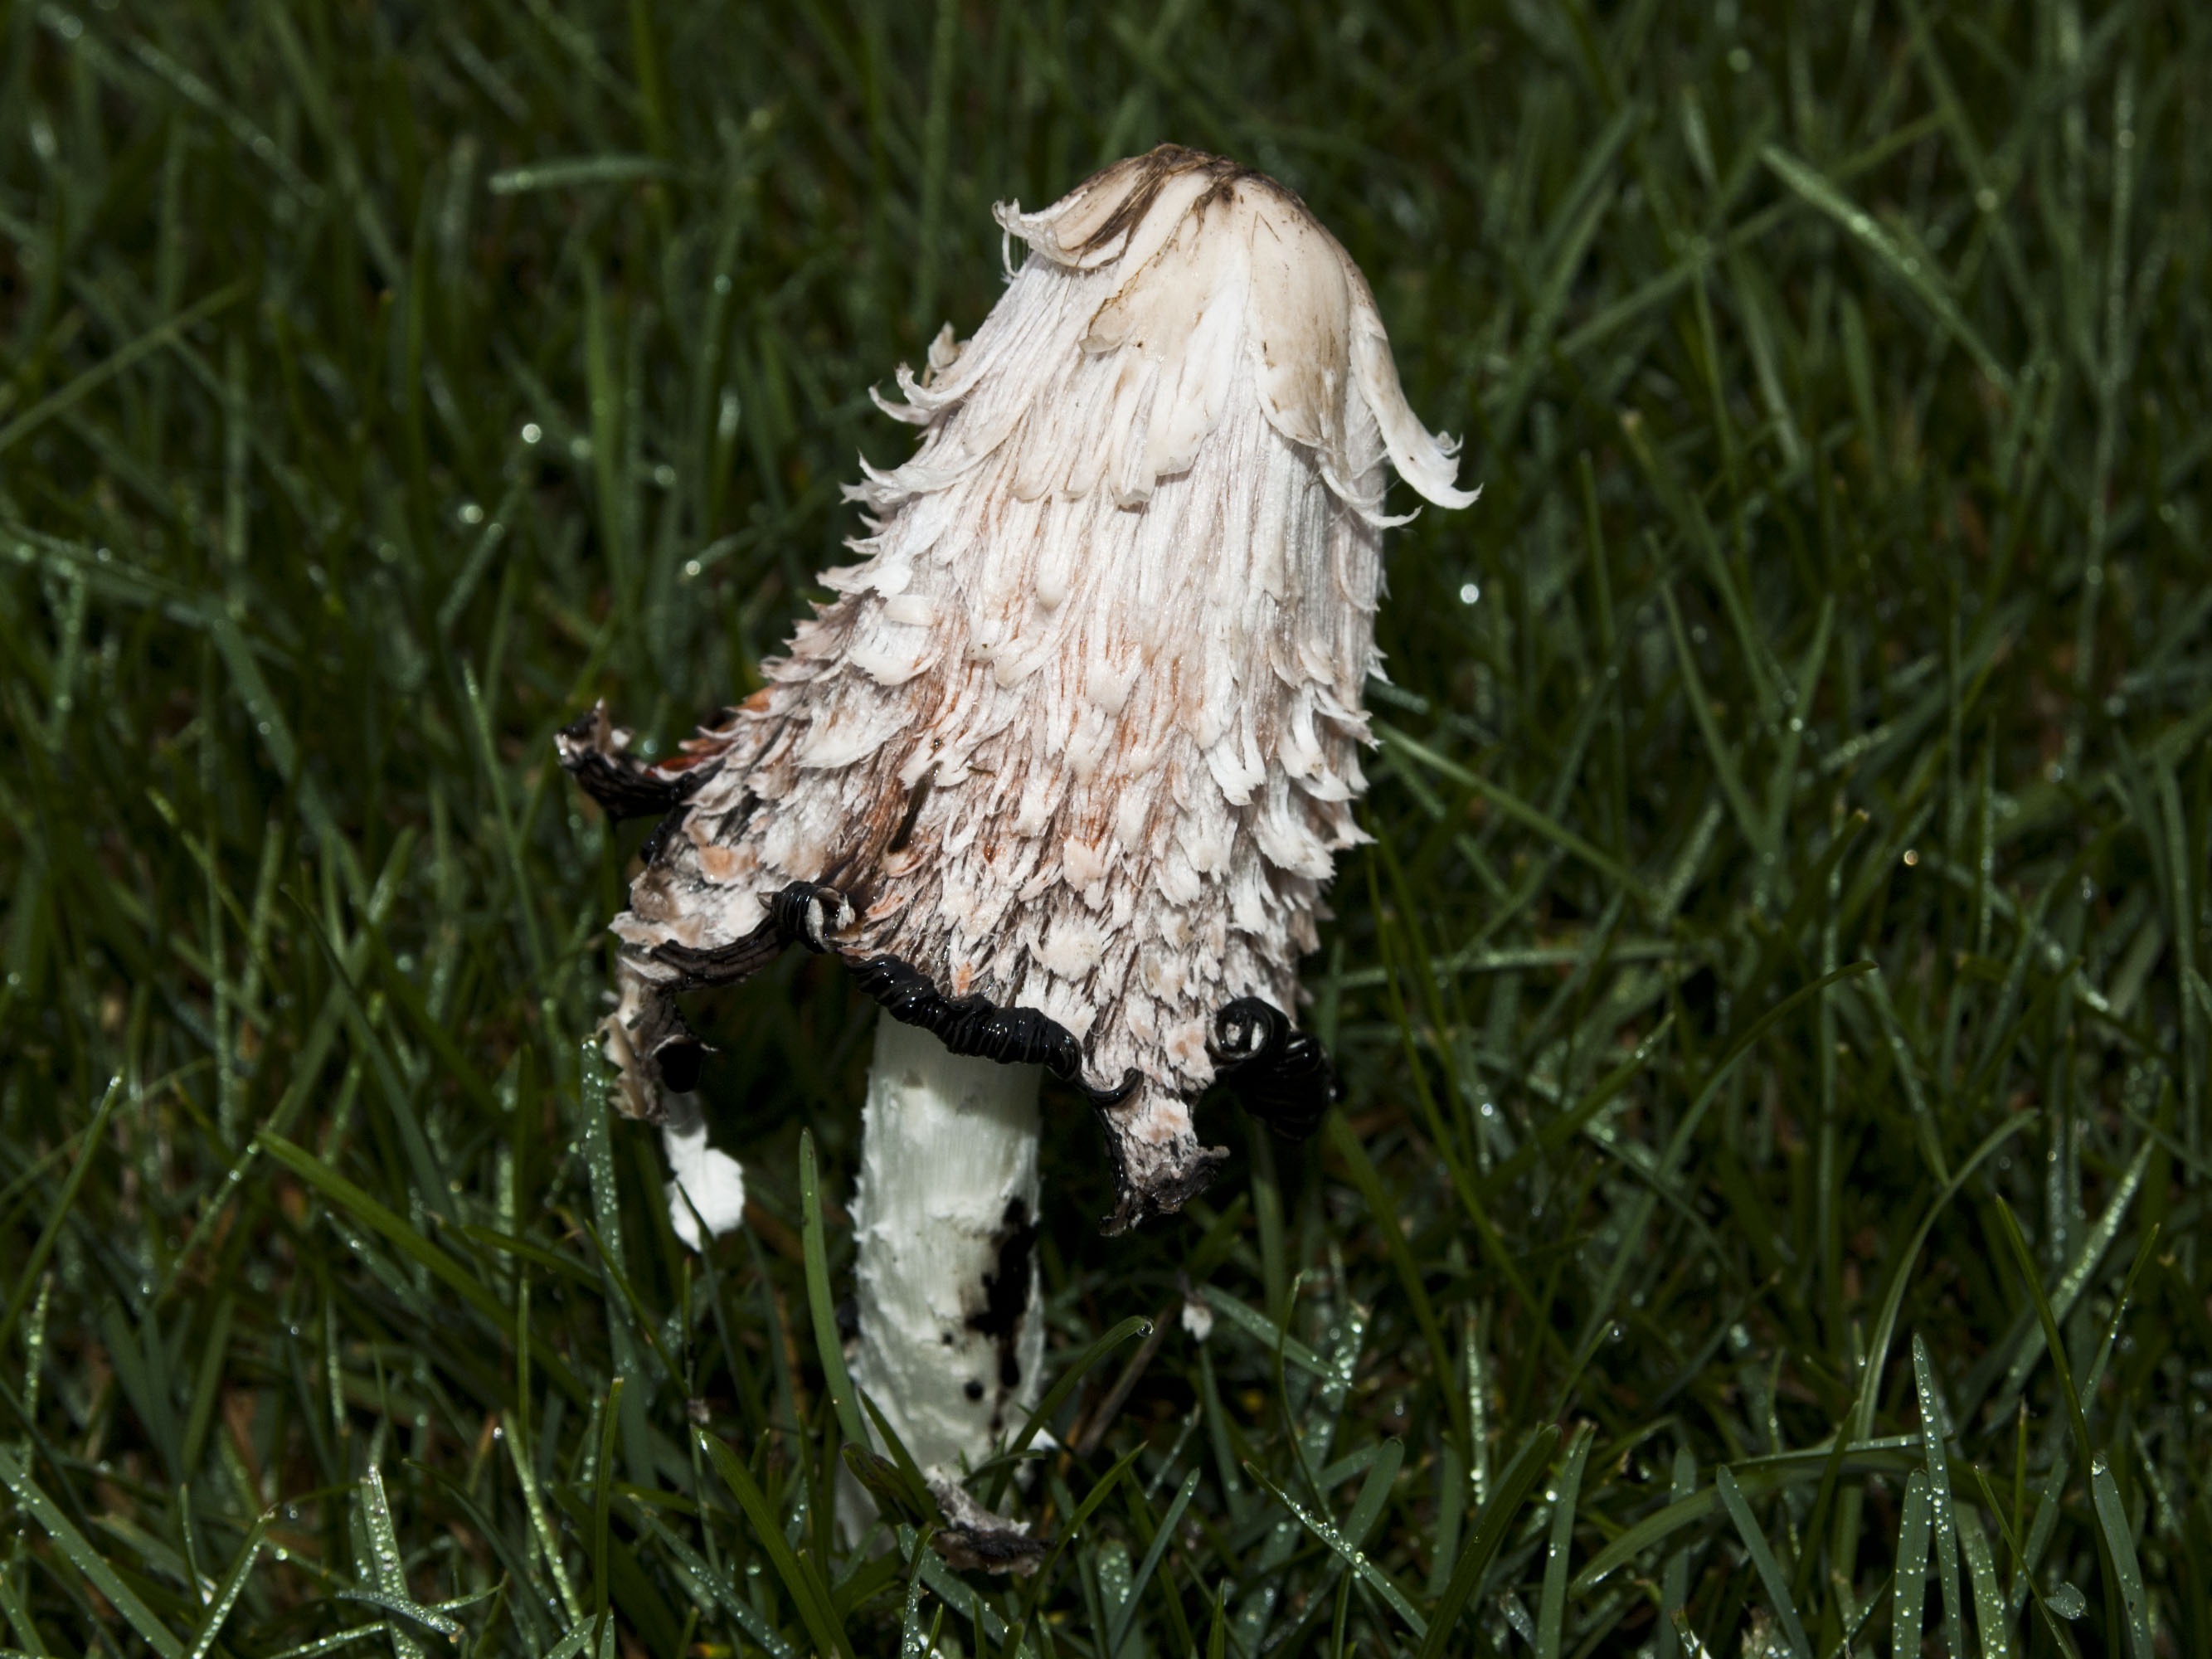
tree, nature, grass, plant, lawn, leaf, flower, summer, wildlife, green, insect, mushroom, moth, flora, fauna, outside, fungi, macro photography, grass family